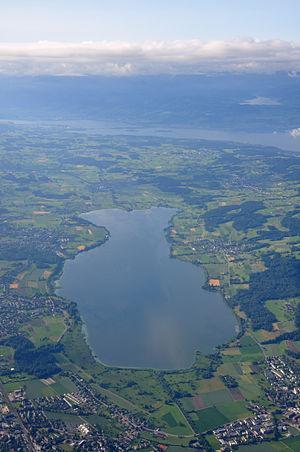
Cet article présente la liste des lacs dont tout ou partie de la superficie se situe en Suisse. Le pays compte plus de 175 lacs. La superficie totale occupée par des lacs est de 1 422,4 km², dont 1 232,8 km² pour les lacs d'une superficie supérieure à 10 km².